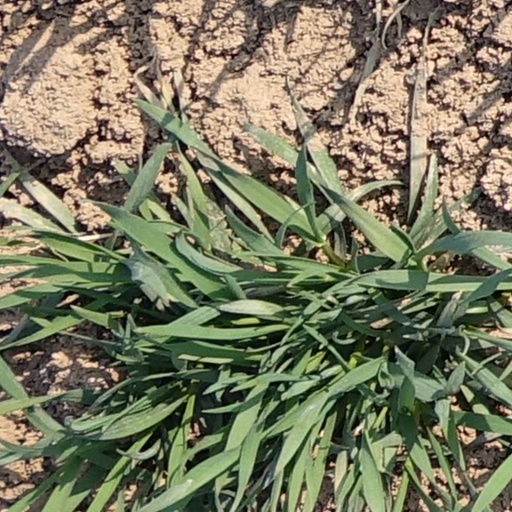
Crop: wheat